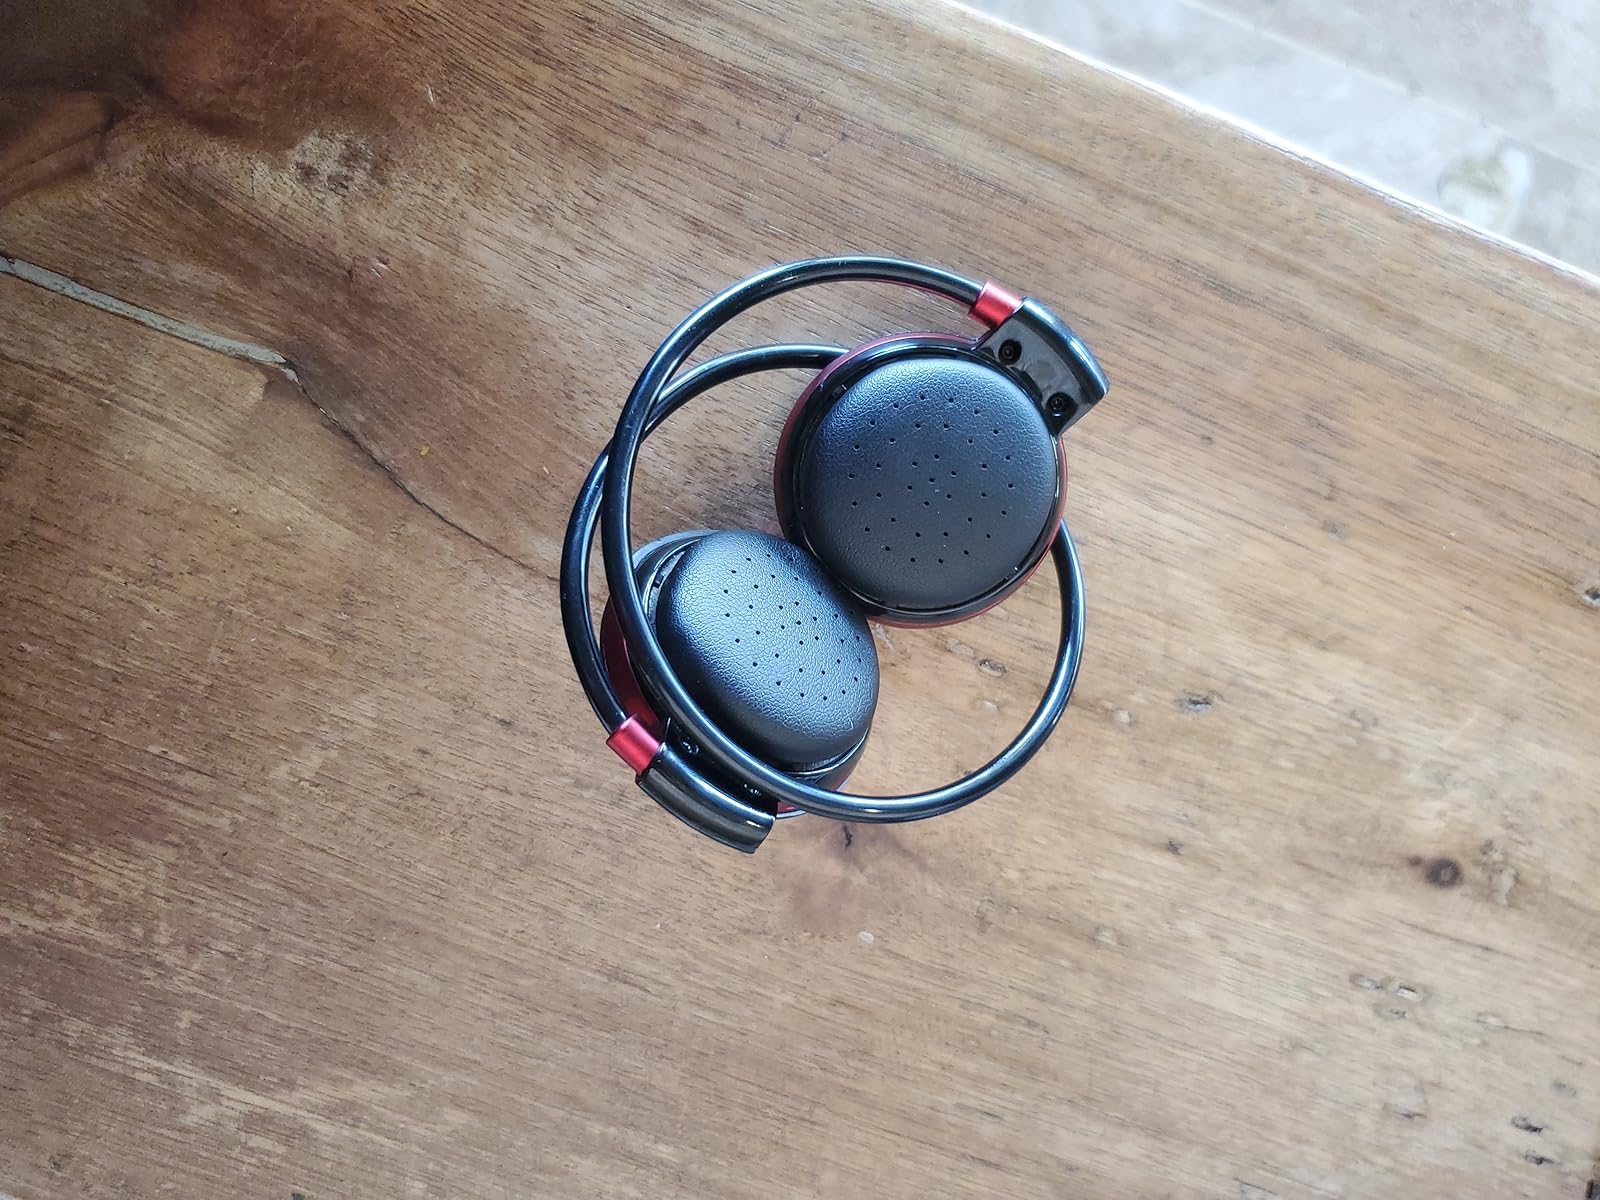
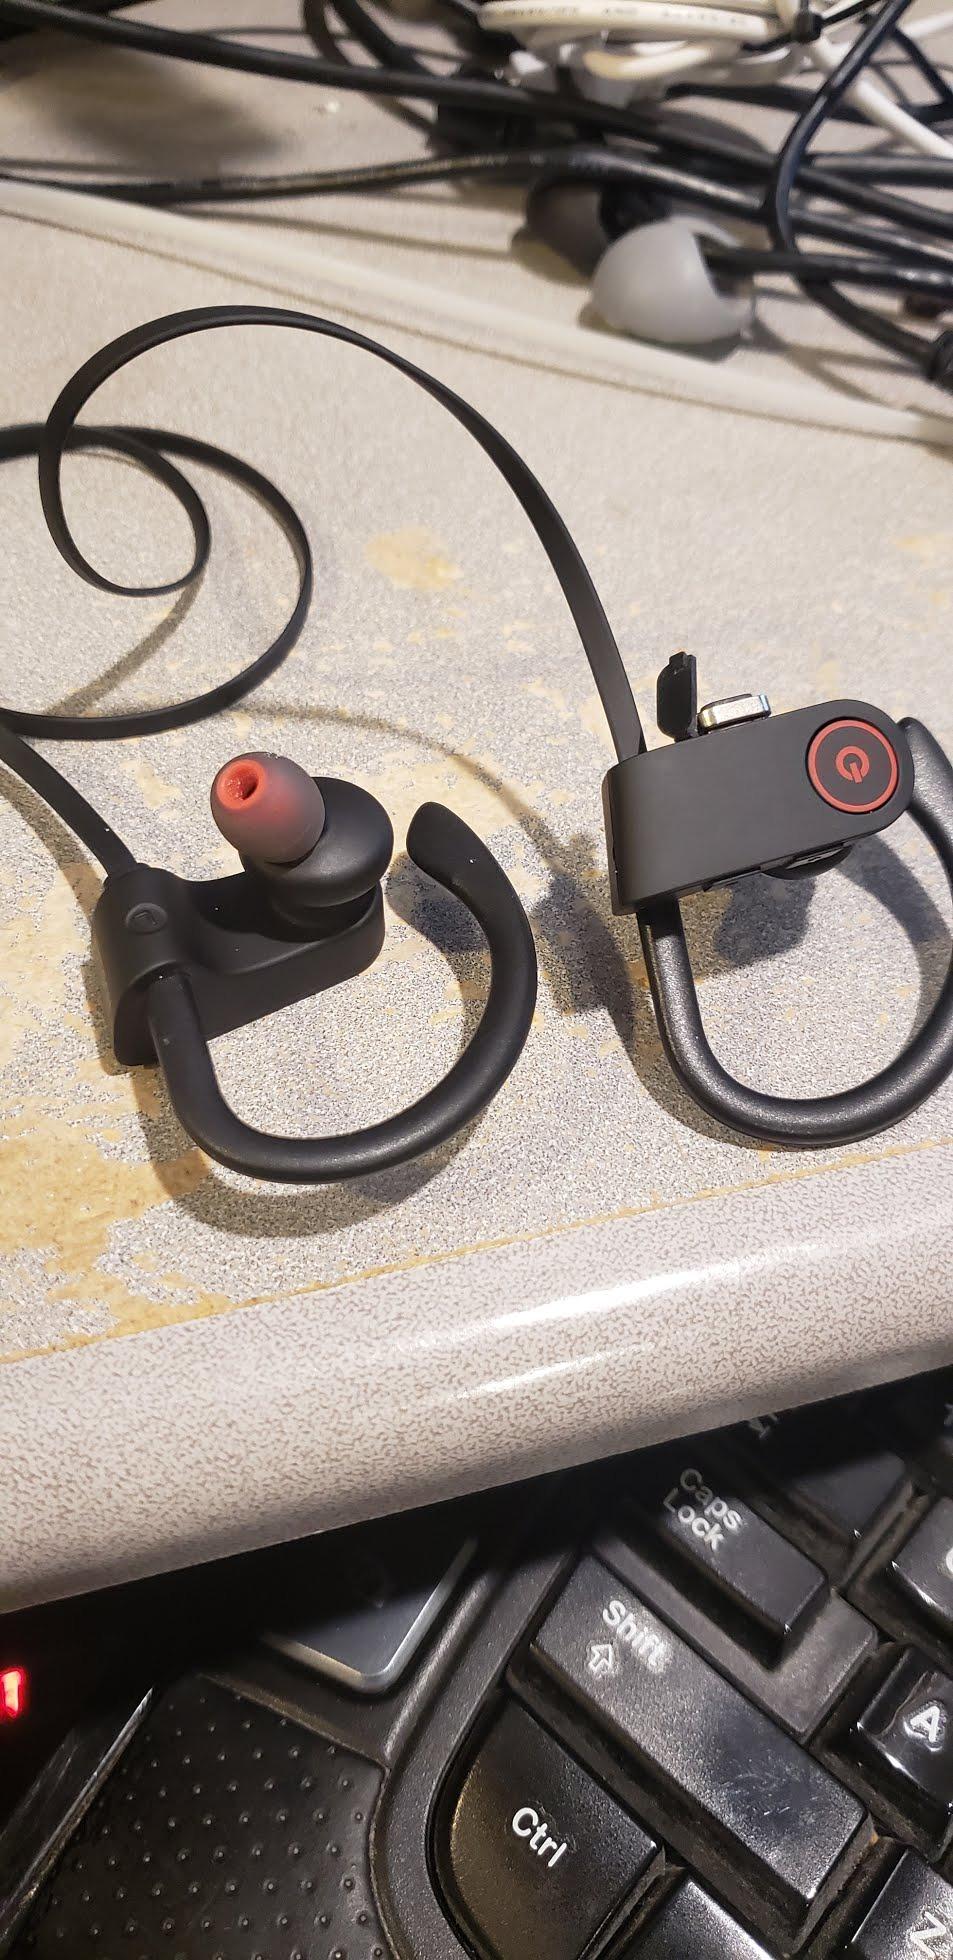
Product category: headphones
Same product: no